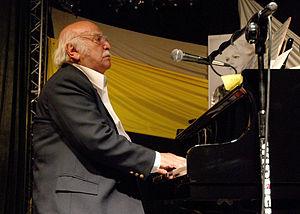
Leopold Kozłowski-Kleinman, né le 26 novembre 1918 à Przemyślany non loin de Lviv, aujourd'hui en Ukraine, et mort le 12 mars 2019 à Cracovie, est un pianiste, compositeur, chef d'orchestre polonais. Représentant de la tradition klezmer en Pologne, il est surnommé le « dernier klezmer de Galicie ».